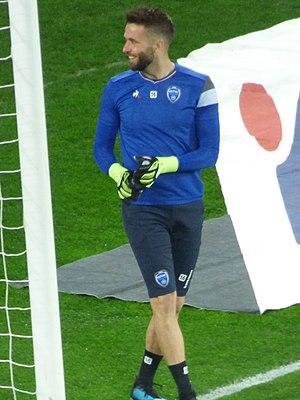
Sébastien Renot lors du match RC Lens / ES Troyes AC, comptant pour la vingt-troisième journée du championnat de France de football de Ligue 2 2019-2020, le 4 février 2020, au Stade Bollaert-Delelis de Lens